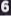
Number: 6